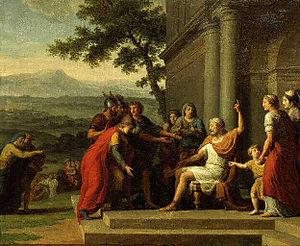
Timoléon à qui les Syracusiens amènent des étrangers